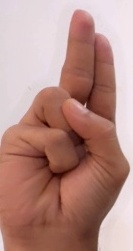
ASL sign: U